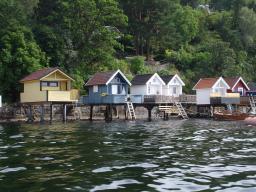
Label: Background_without_leaves